Nobody Is Ever Missing

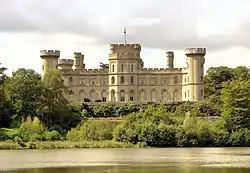
The final two episodes of the season were filmed at Eastnor Castle.

"Nobody Is Ever Missing" was written by "Succession" showrunner Jesse Armstrong and directed by Mark Mylod in his fourth episode for the series. The episode's title derives from a line in John Berryman's "Dream Song 29". The episode, along with the penultimate episode of the season, "Pre-Nuptial", was filmed at Eastnor Castle in Herefordshire, England. The castle has frequently featured on other television series and is often used as a real-life wedding locale.